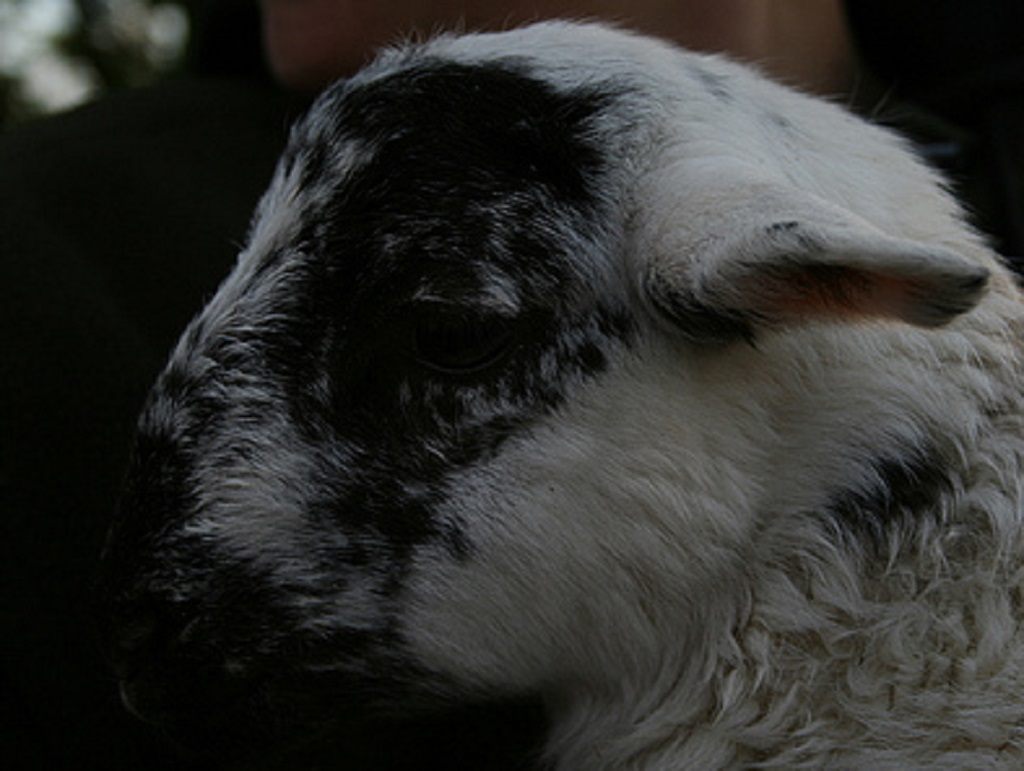
Label: pain